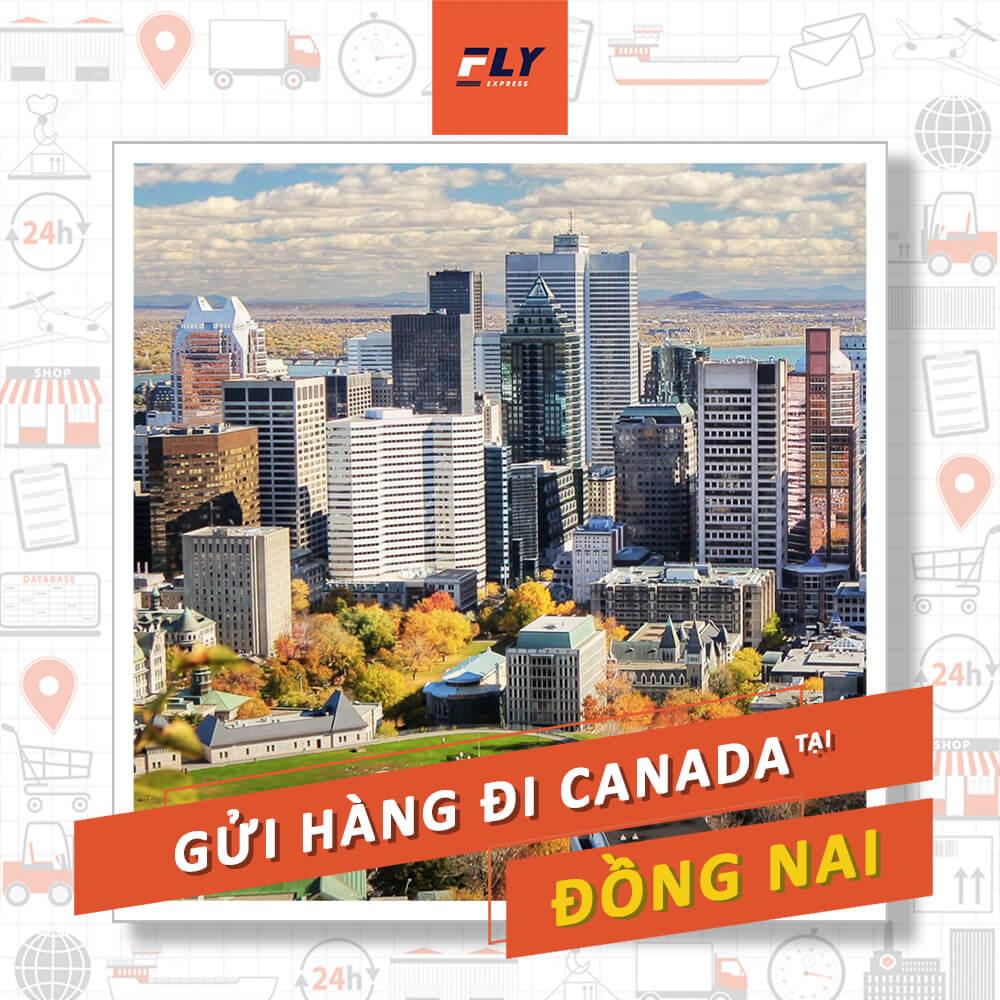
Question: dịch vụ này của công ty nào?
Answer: của công ty fly express